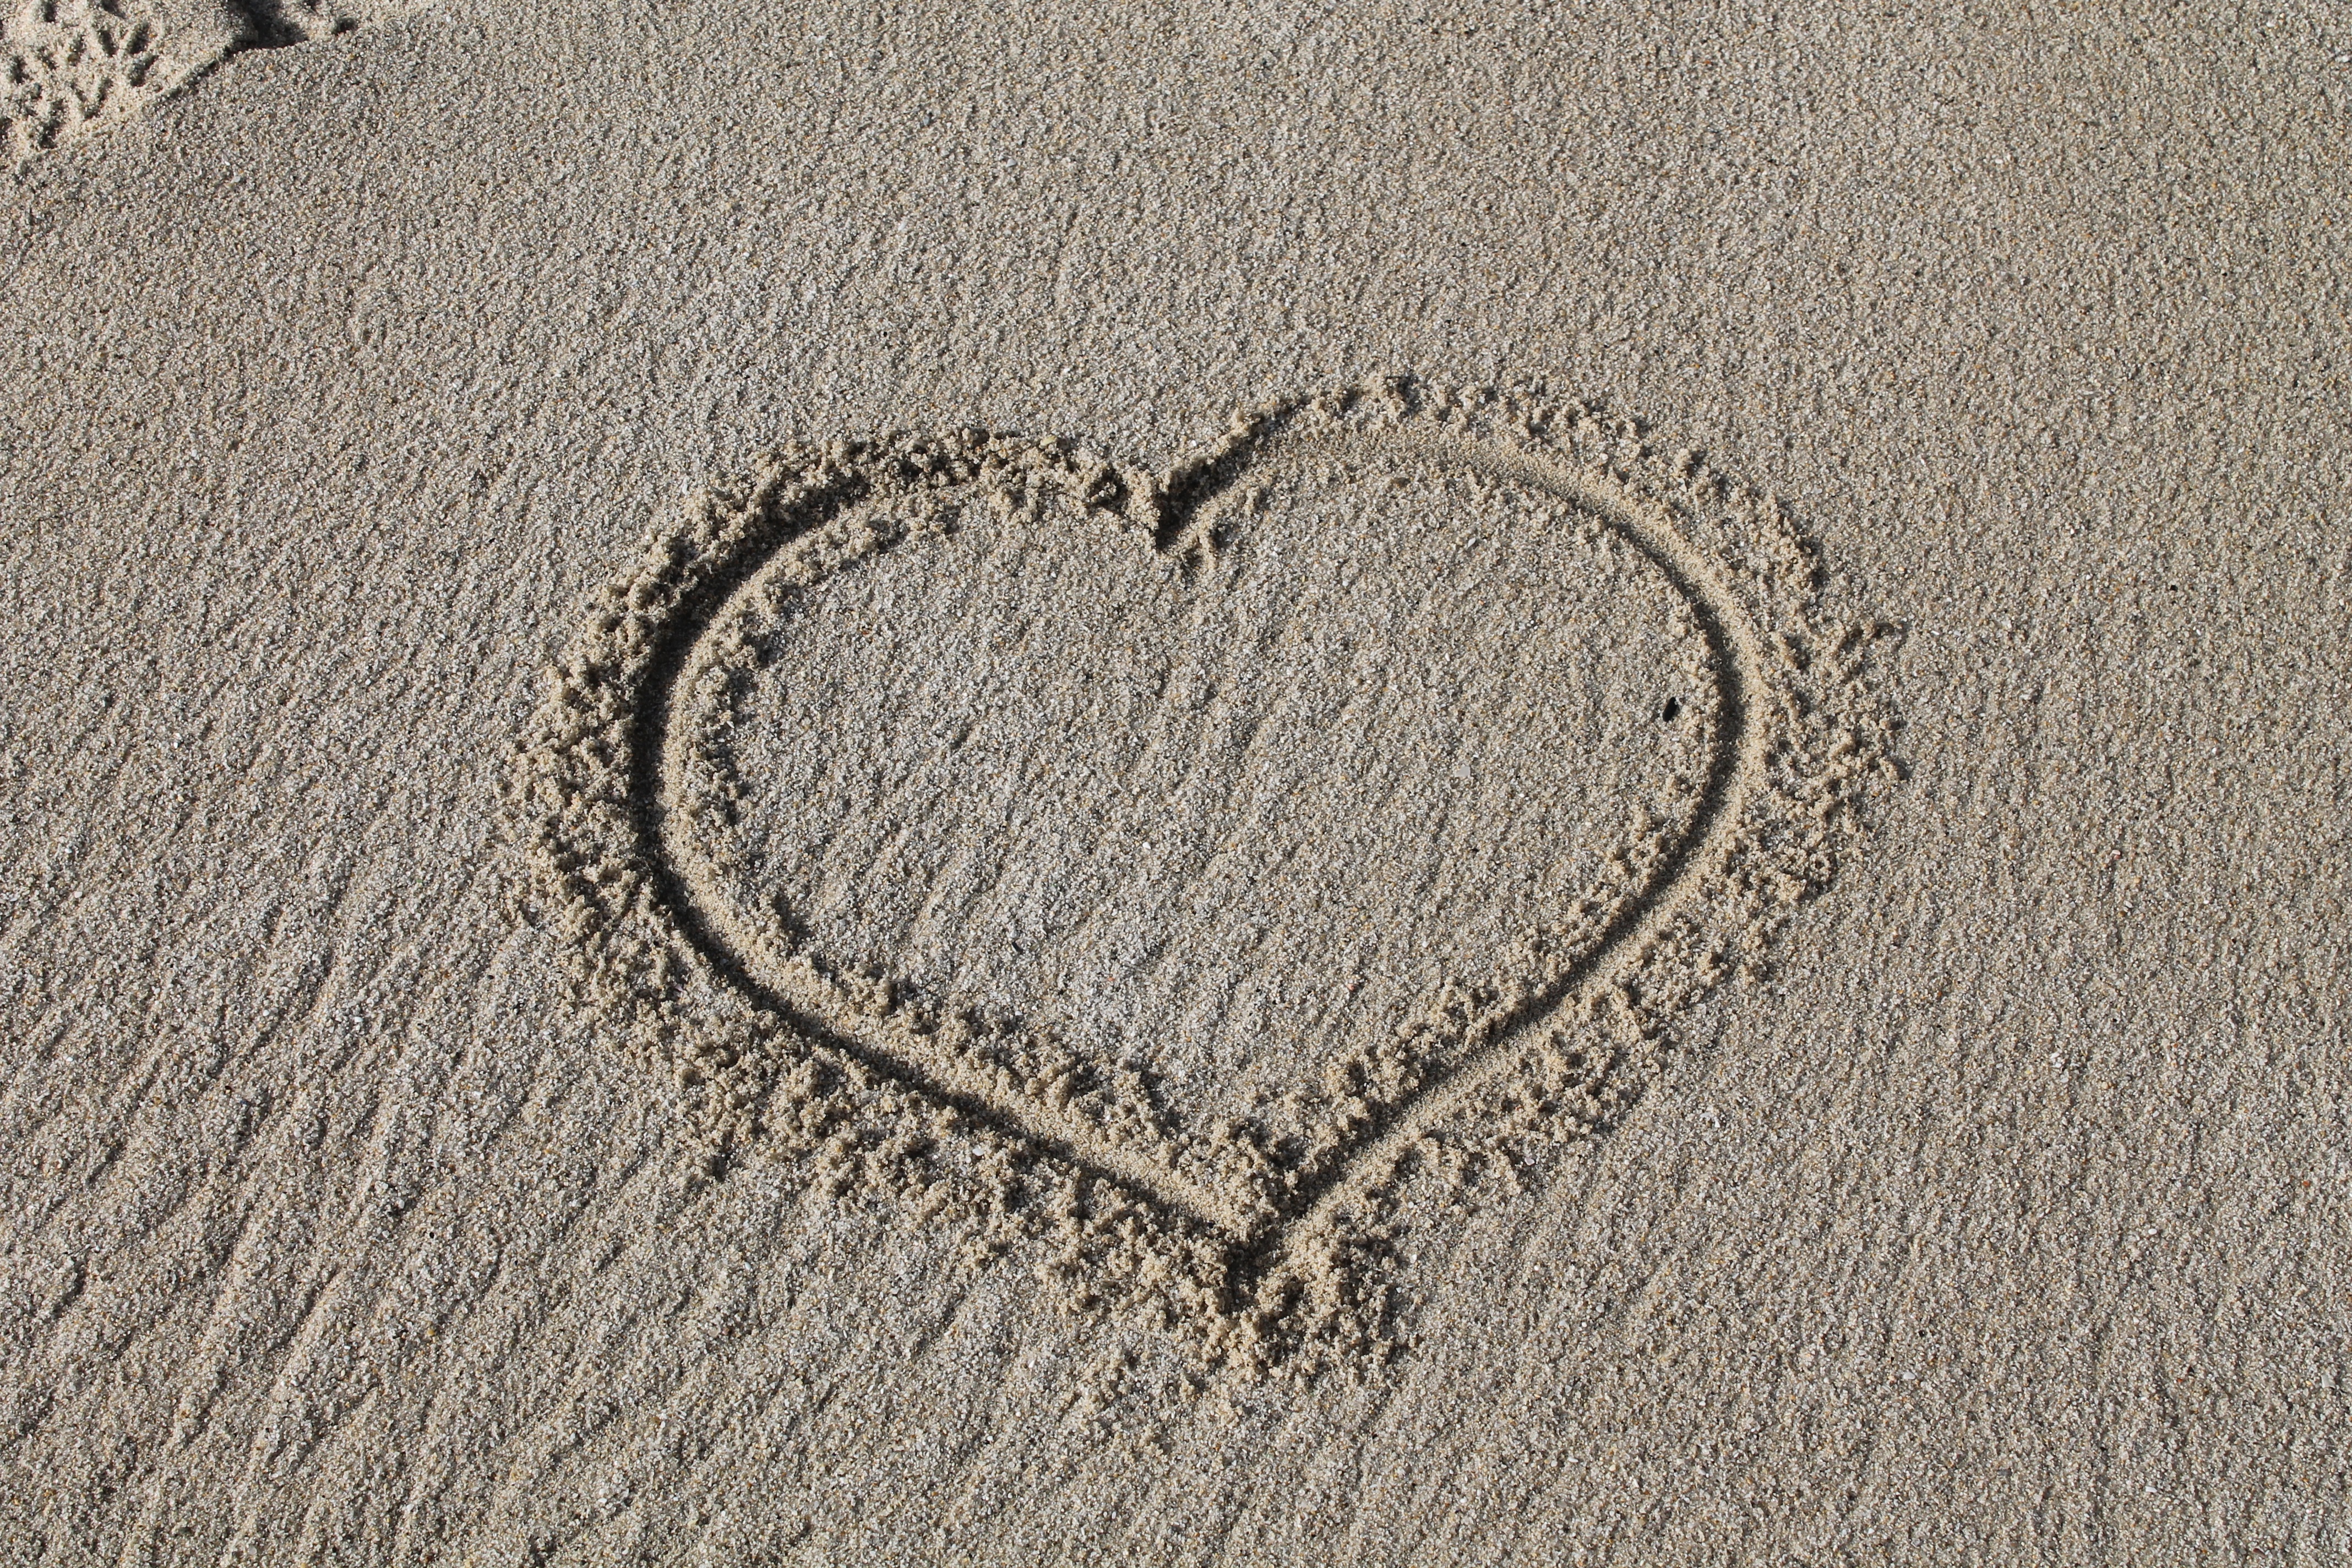
sand, wood, floor, footprint, number, heart, soil, material, circle, flooring, road surface